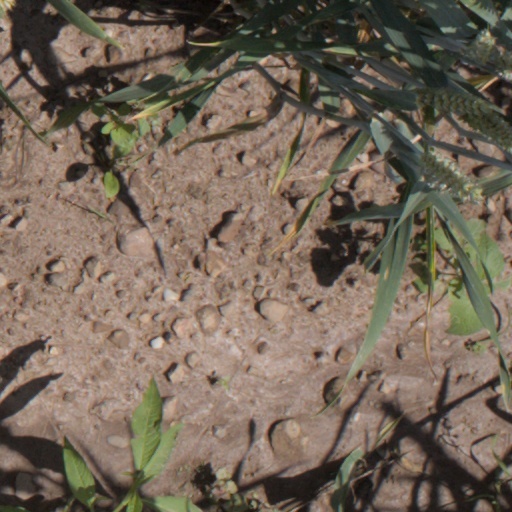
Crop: wheat